Nicklas Lidström

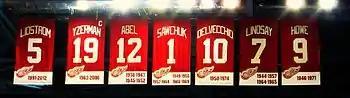
Lidström's #5 banner hanging at Joe Louis Arena.

On 31 May 2012, Lidström announced his retirement from the NHL via a press conference with Red Wings Owner Mike Ilitch and General Manager Ken Holland present, after finishing the season with his lowest point total in a full season in his career. The night before, he told the Swedish tabloid "Expressen," "I came to the decision last week and I informed our general manager, Ken Holland." Discussing Lidström's retirement, former teammate Steve Yzerman described Lidström as "one of the all-time best defencemen to ever play." Former teammate and fellow Norris Trophy winning defenseman Paul Coffey said, "He was an incredible player" while Chris Chelios said, "There's been guys who are great players, but no one's better than Nick. As good? Yes. But this is as big as it gets. He's one of the best athletes ever and...if you're going to talk about someone who's perfect, Nick's pretty darn close to being perfect." Washington Capitals defenceman John Carlson described Lidström as "one of the game's all-time greats on and off the ice." Ken Holland stated his belief that Lidström was "the most valuable player of his era."